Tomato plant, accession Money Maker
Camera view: bottom (45 deg); turntable rotation: 60 degrees
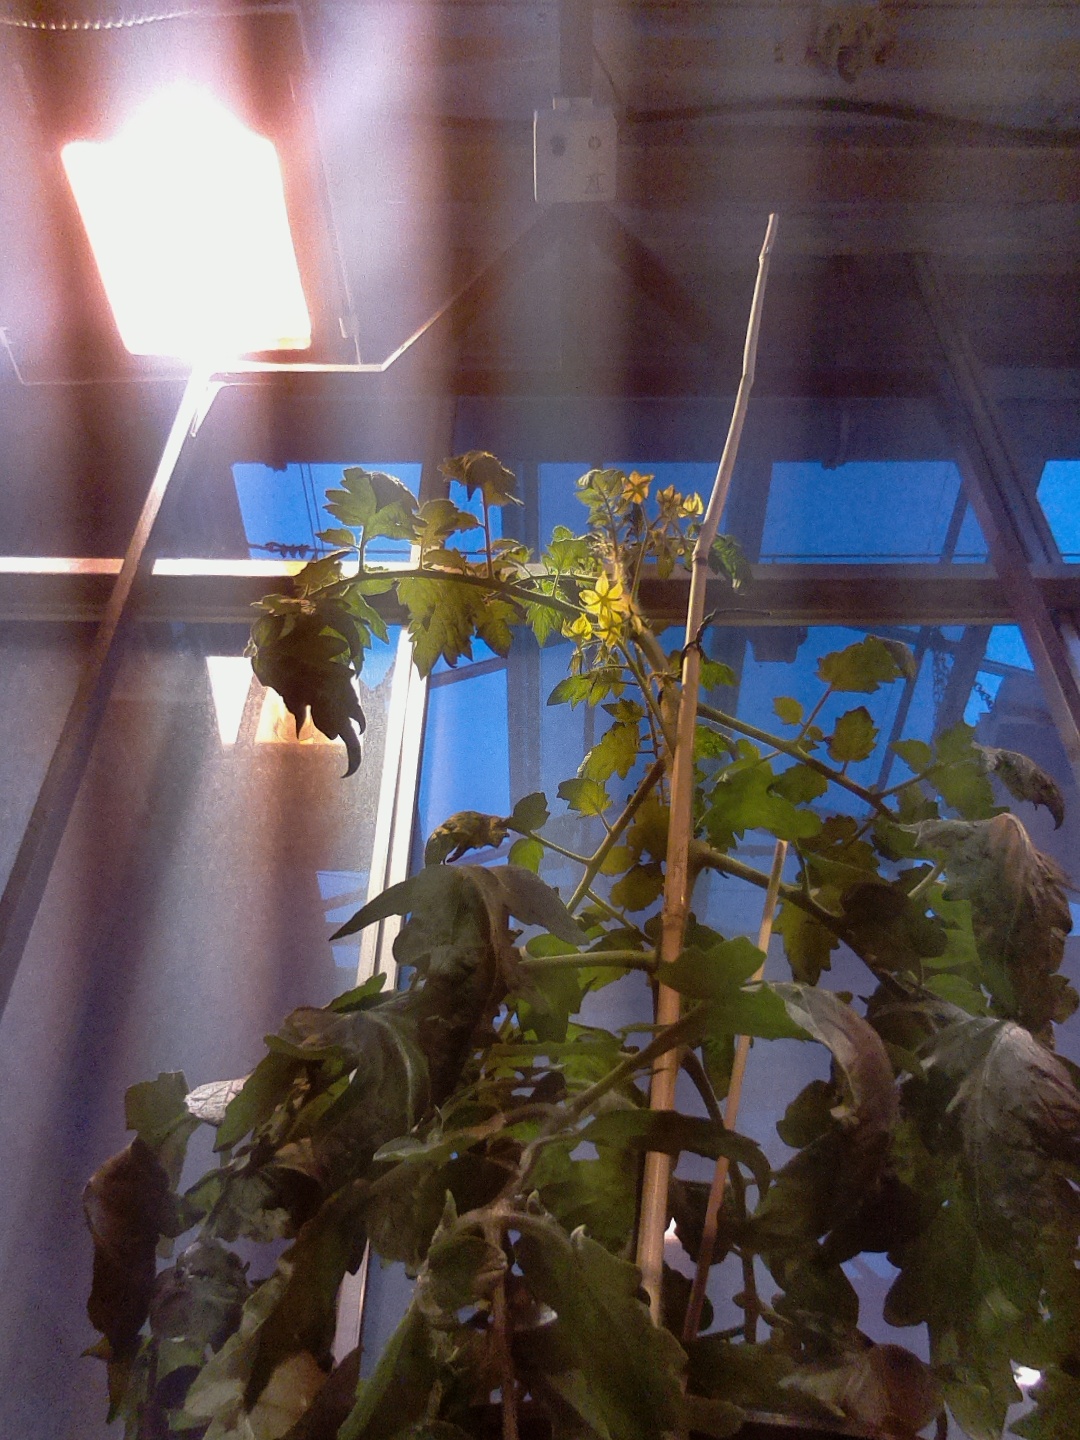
BBCH growth stage 66: Full flowering, 60%-70% of flowers open, more petals falling